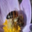
Label: bee